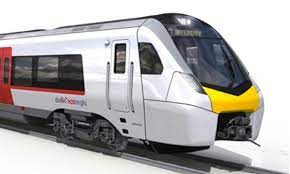
Vehicle type: Trains